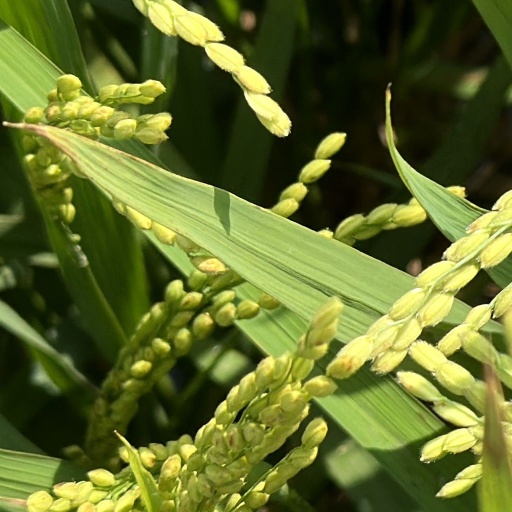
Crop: rice